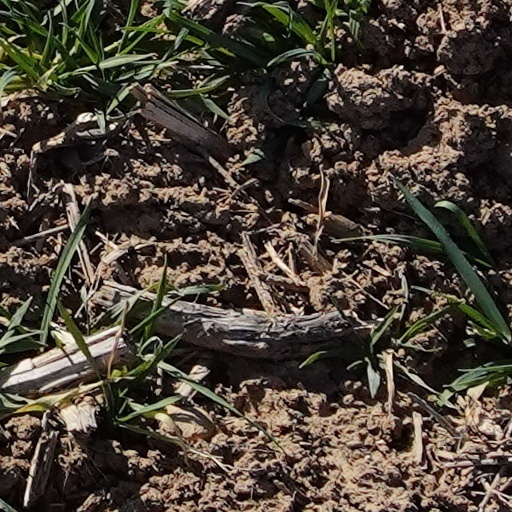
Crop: wheat